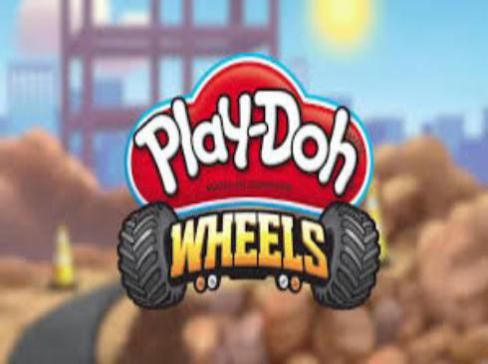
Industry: Leisure